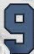
Number: 9